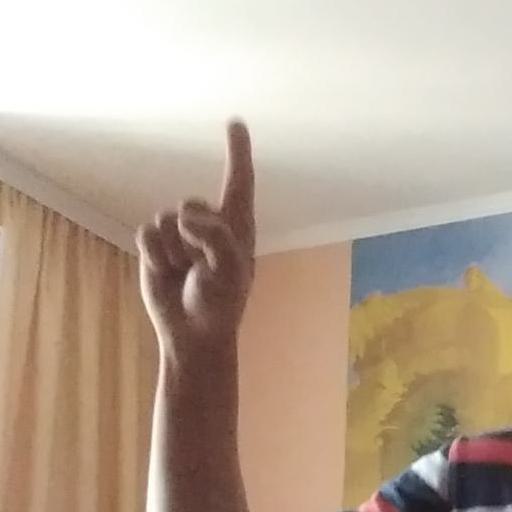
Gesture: one